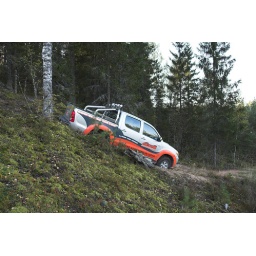
Off road diving downhill in forest